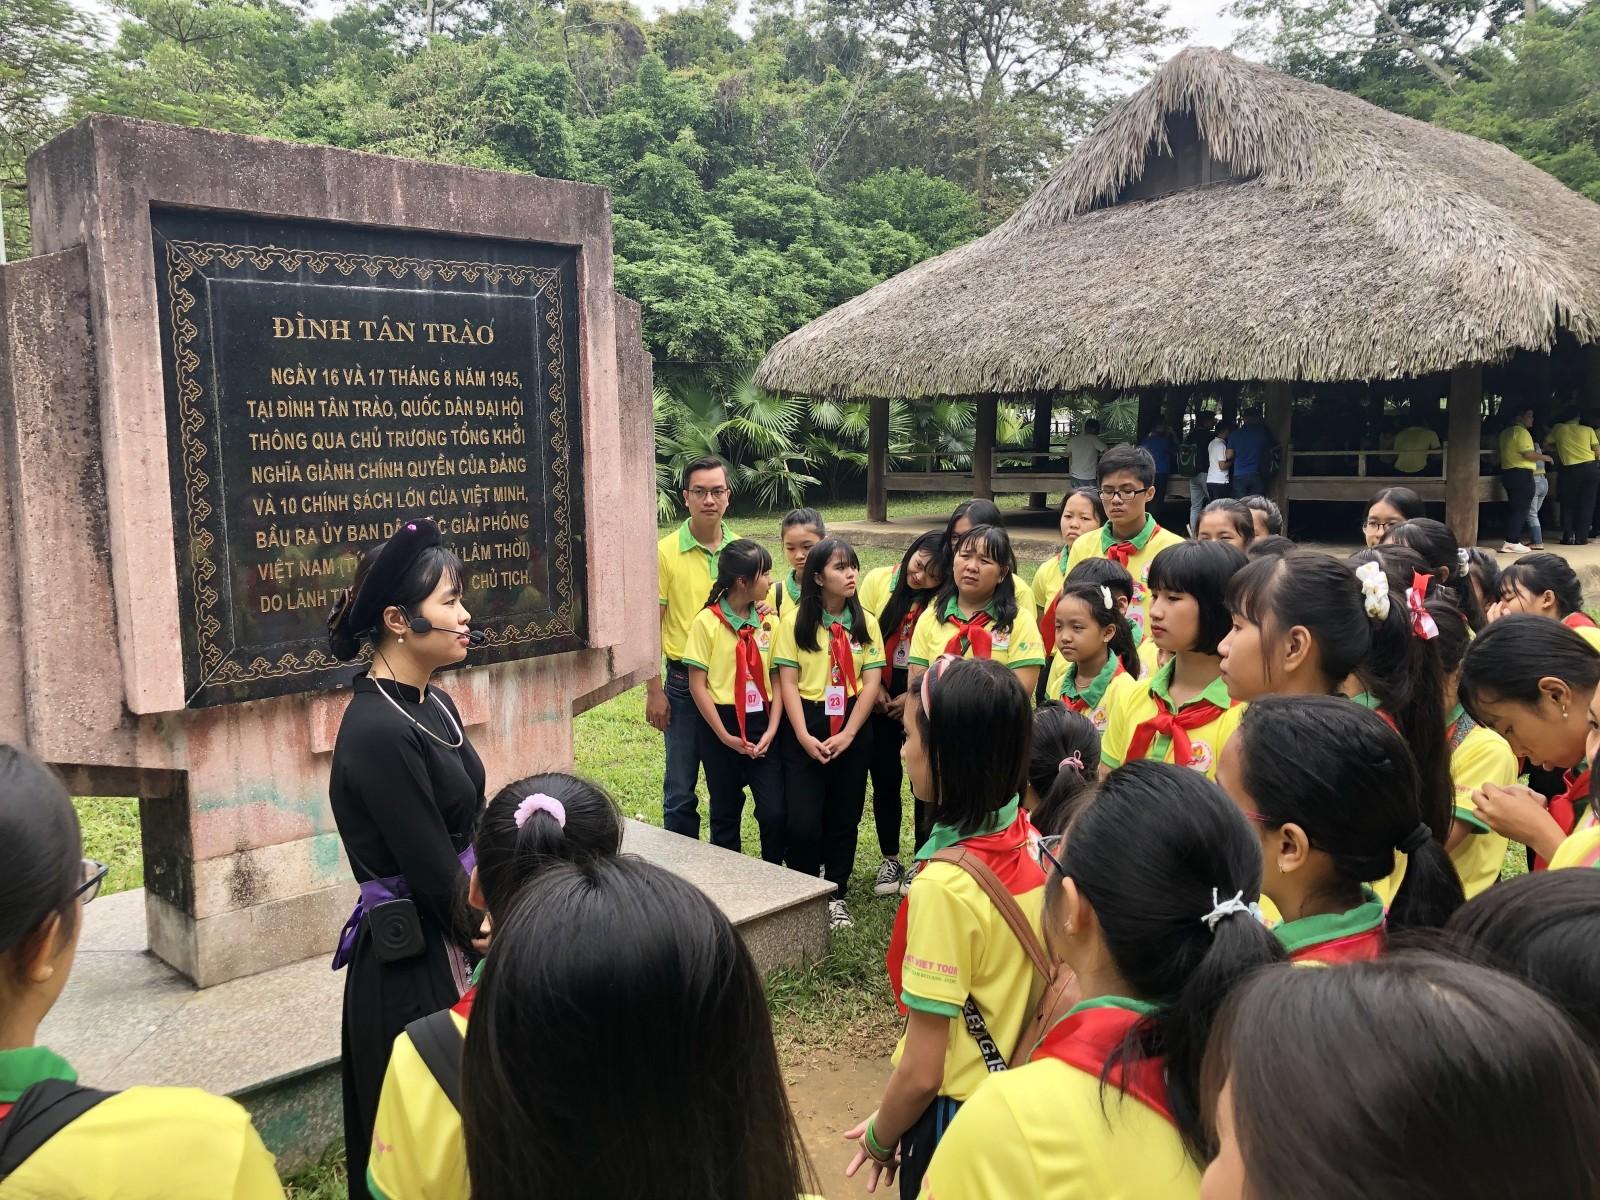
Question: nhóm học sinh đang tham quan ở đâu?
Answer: đình tân trào